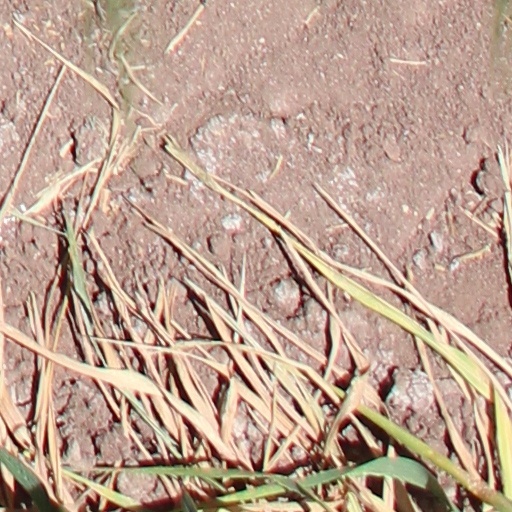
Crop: wheat